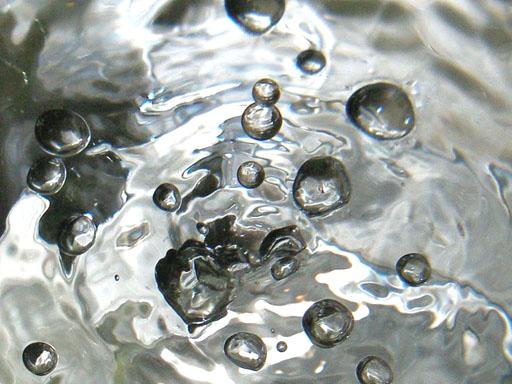
Material: water